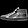
Label: Sneaker